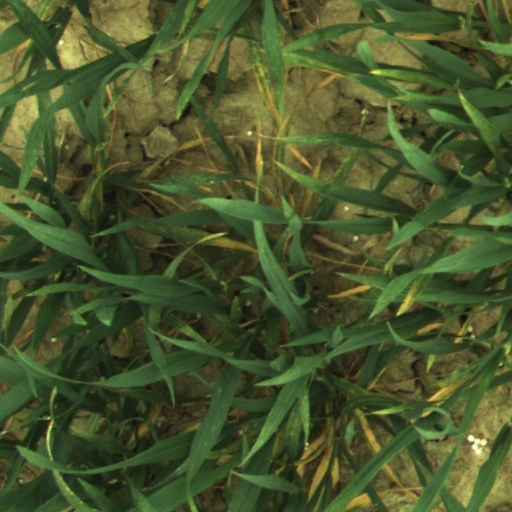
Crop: wheat